Bill David

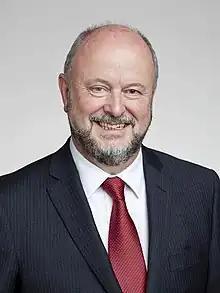
David in 2016

William I. F. David is a professor of Materials Chemistry in the Department of Chemistry at the University of Oxford, an STFC Senior Fellow at the ISIS neutron source at the Rutherford Appleton Laboratory and a Fellow of St Catherine's College, Oxford.